Ulverston Canal

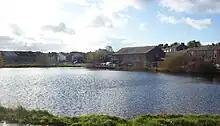
Former wharves and warehouses at Ulverston canal basin

Before the Furness Railway was built, Furness was cut off by the mountainous Lake District on its only landward side; the region was accessed only by crossing the sands of Morecambe Bay, which was often dangerous. A passenger ferry to Liverpool from Ulverston Canal started in 1835, and it was later complemented by a service from Barrow-in-Furness to Fleetwood. A junction was formed with the Lancaster Canal. Coal, culm, and cinders from the Lancaster Canal to the Ulverston Canal were not liable to sea duty. The canal serviced the movement of goods to places as far as Glasgow and Cardiff.